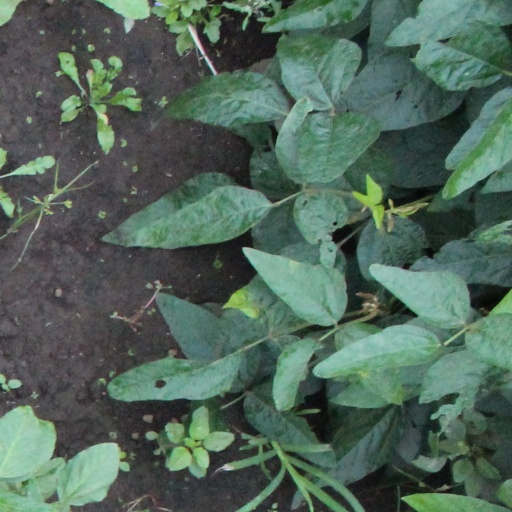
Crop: soybean